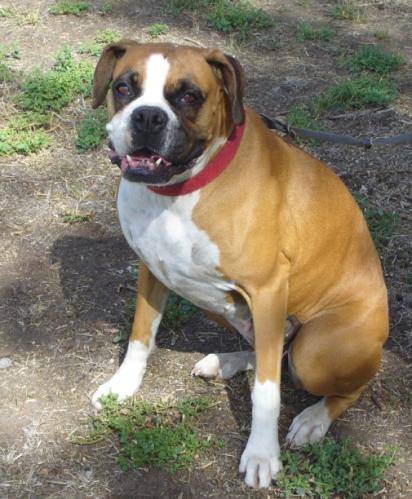
Label: dog